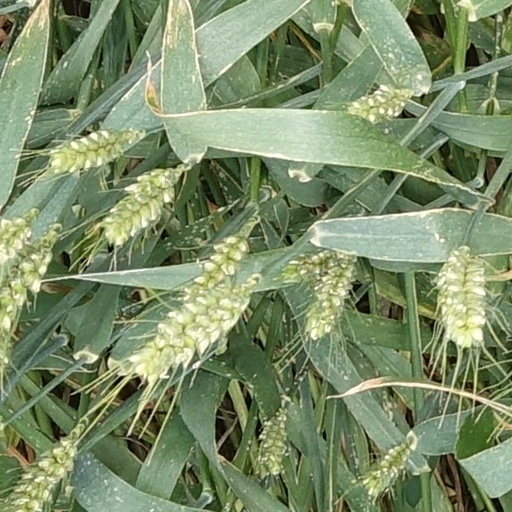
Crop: wheat